Naval Air Station Squantum

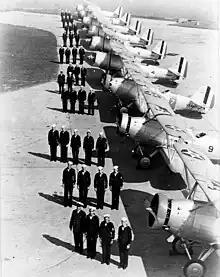
OJ-2s and SBUs of VS-2R lined up for inspection, in 1938.

During October 1929 a small turf airfield was opened at NRAS Squantum. Up to this point, NRAS Squantum was a seaplane base only, though occasional naval landplane operations were conducted using the airfield at the nearby Dennison Airport. In early 1930, possibly because of the addition of the airfield, Squantum was redesignated a Naval Reserve Air Base or NRAB.